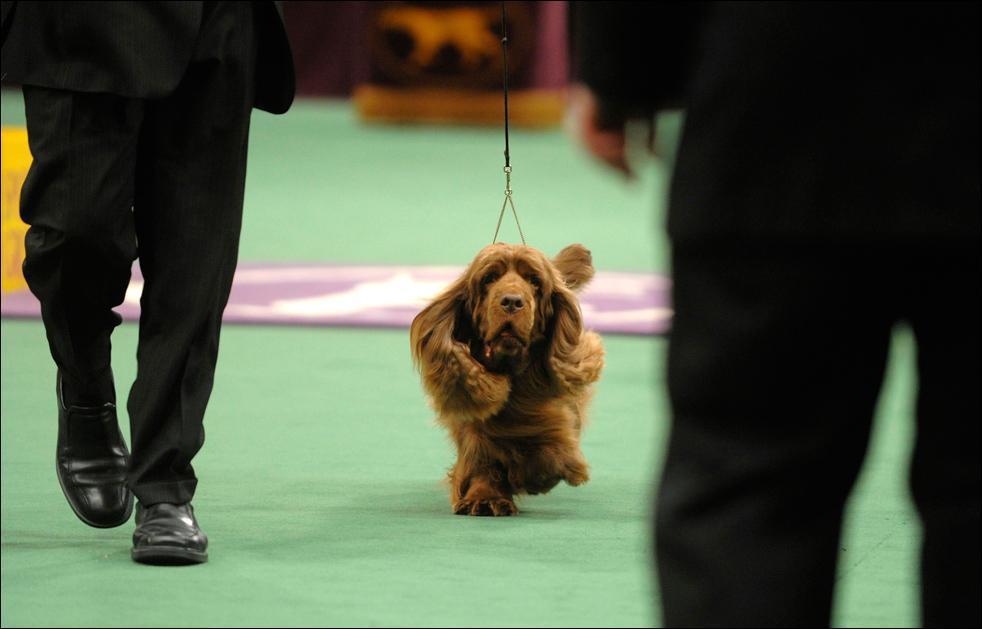
Sussex_spaniel